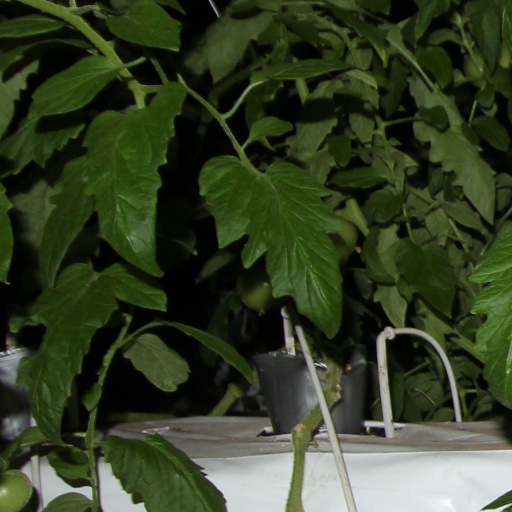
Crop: tomato